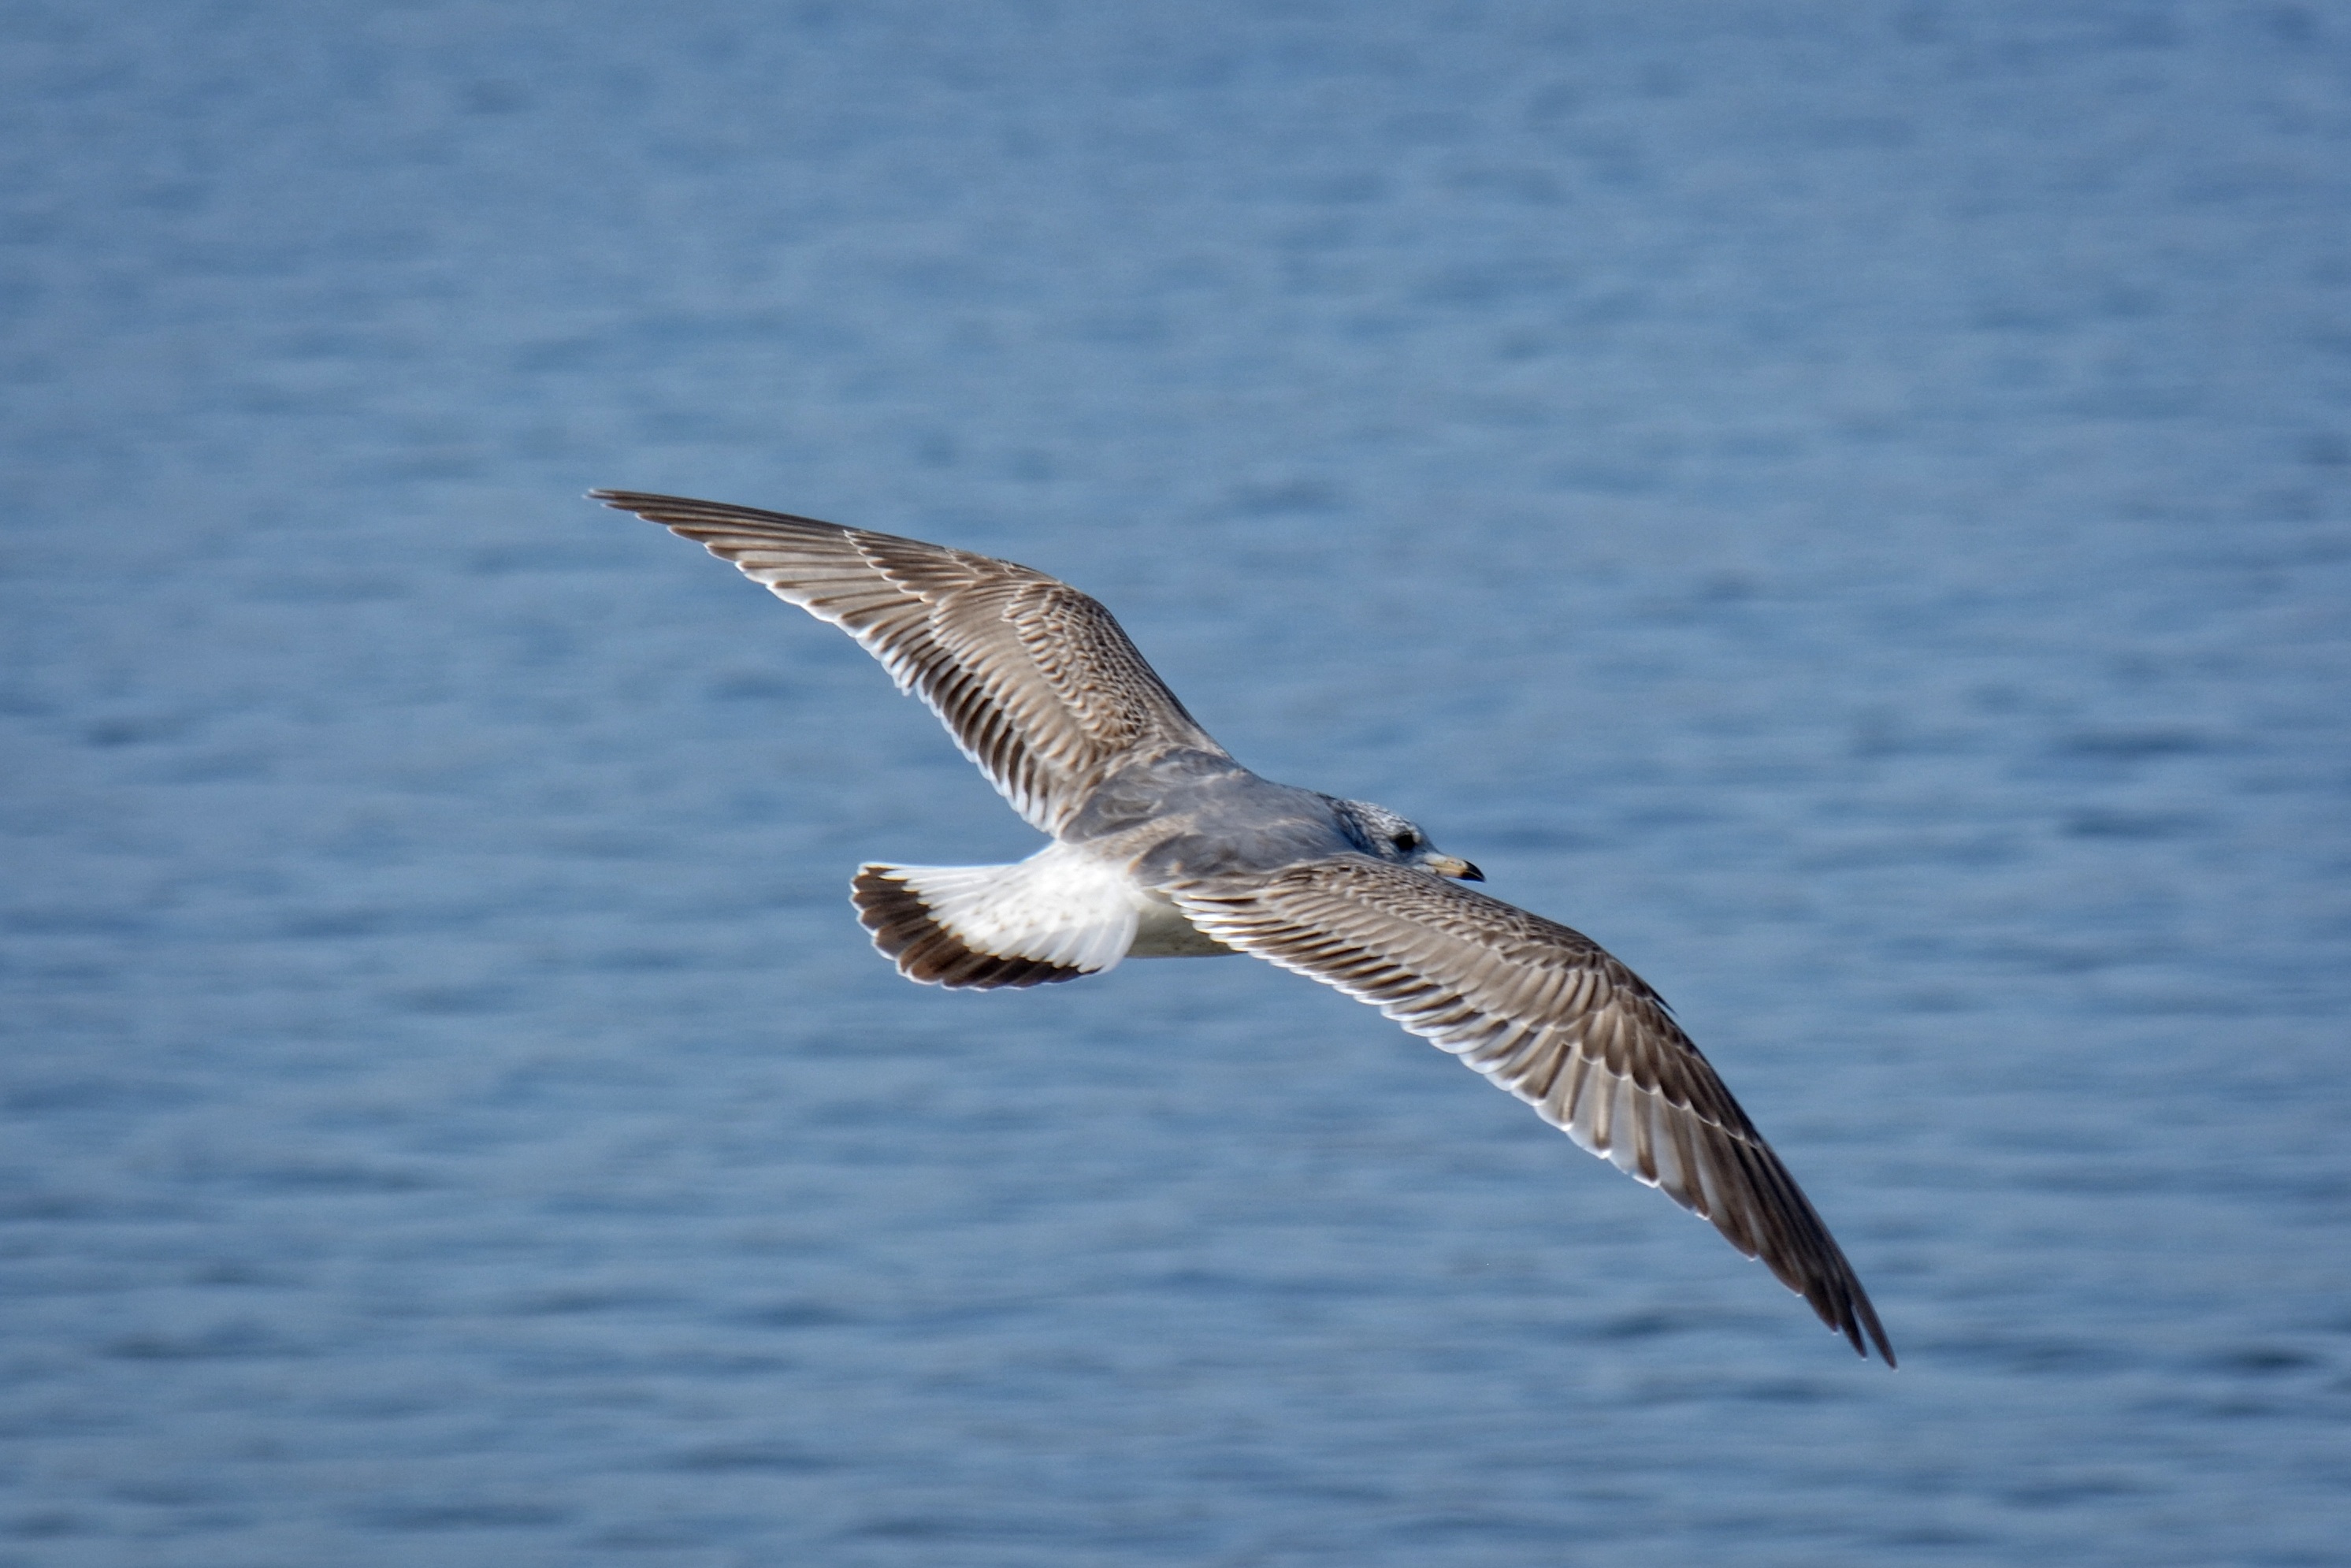
nature, bird, wing, sky, animal, seabird, fly, seagull, gull, beak, flight, feather, fauna, plumage, vertebrate, water bird, animal world, wildlife photography, shorebird, charadriiformes, ring billed, european herring gull, accipitriformes